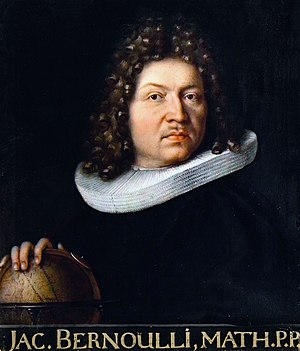
Jakob Bernoulli
Jakob Bernoulli var schweizisk matematiker. Han studerede først teologi, men dyrkede desuden astronomi og matematik, der fængslede ham mere og mere. Fra 1687 til sin død var han professor i matematik i Basel.